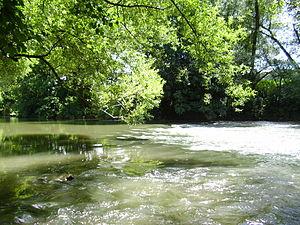
La Jagst est une rivière affluent du Neckar, dans le nord du Bade-Wurtemberg.